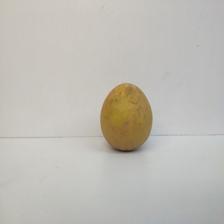
Size: Medium